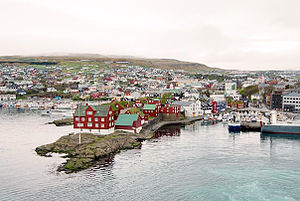
Kommuner på Færøerne / Kommunerne
Tórshavn.